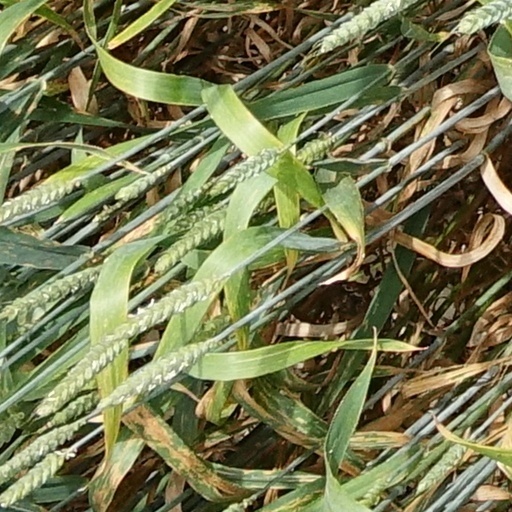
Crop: wheat